Anna von Helmholtz

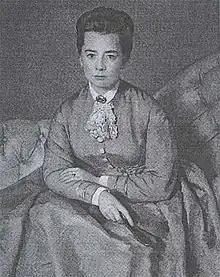
Von Helmholtz in 1869

Anna von Helmholtz ("née" von Mohl; 19 September 1834 – 1 December 1899) was a German salonnière and writer who translated or edited the translations of a number of scientific works. She was the second wife of the physicist Hermann von Helmholtz. Brought up in a circle in which intelligence and character were equally well developed, she was described as being talented and clever, with wide views and high aspirations.